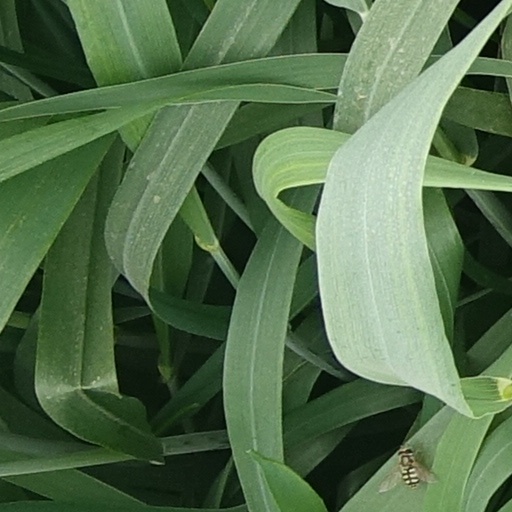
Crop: wheat